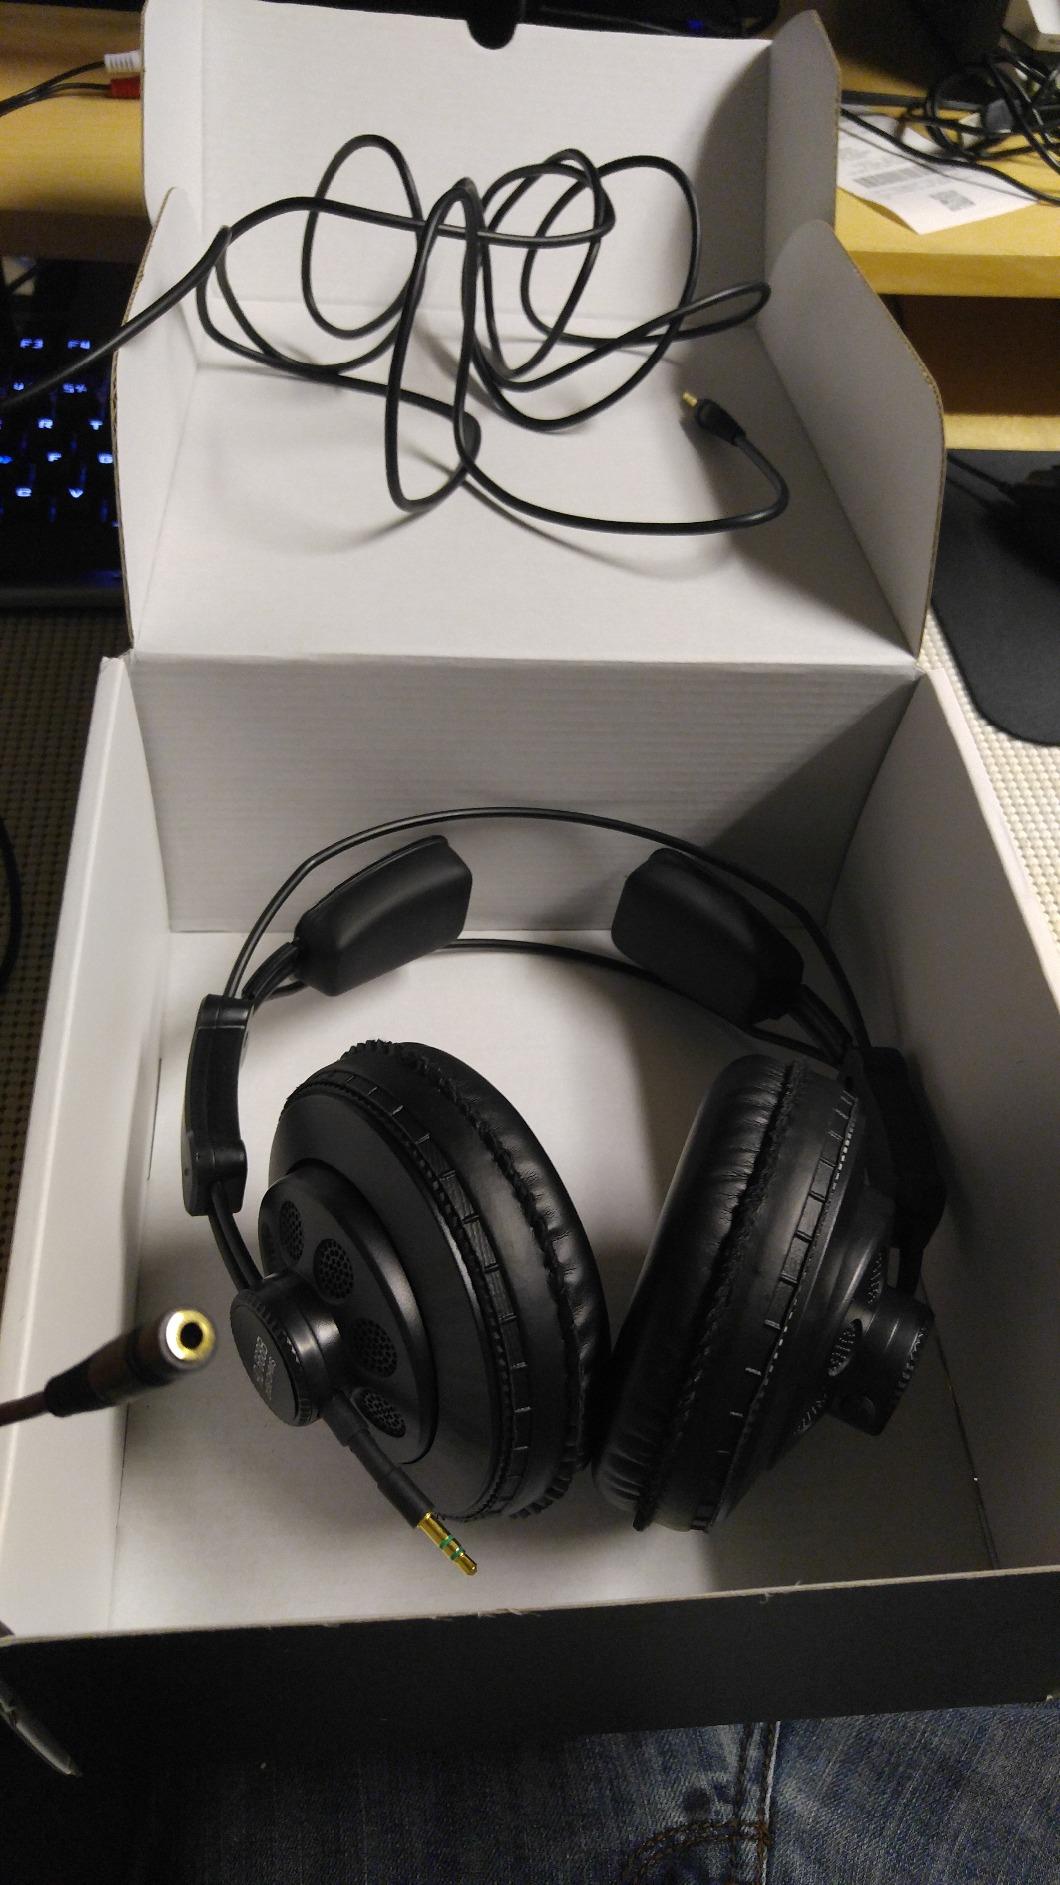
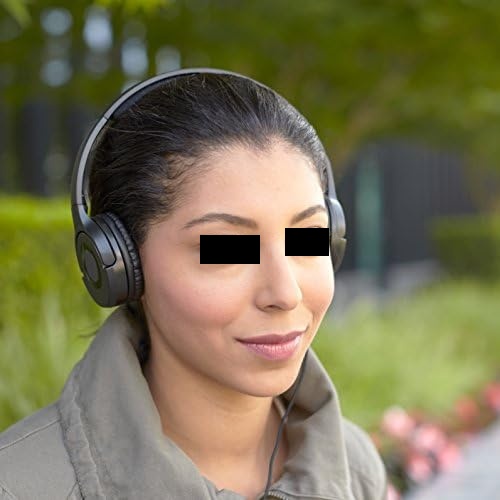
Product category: headphones
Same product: no